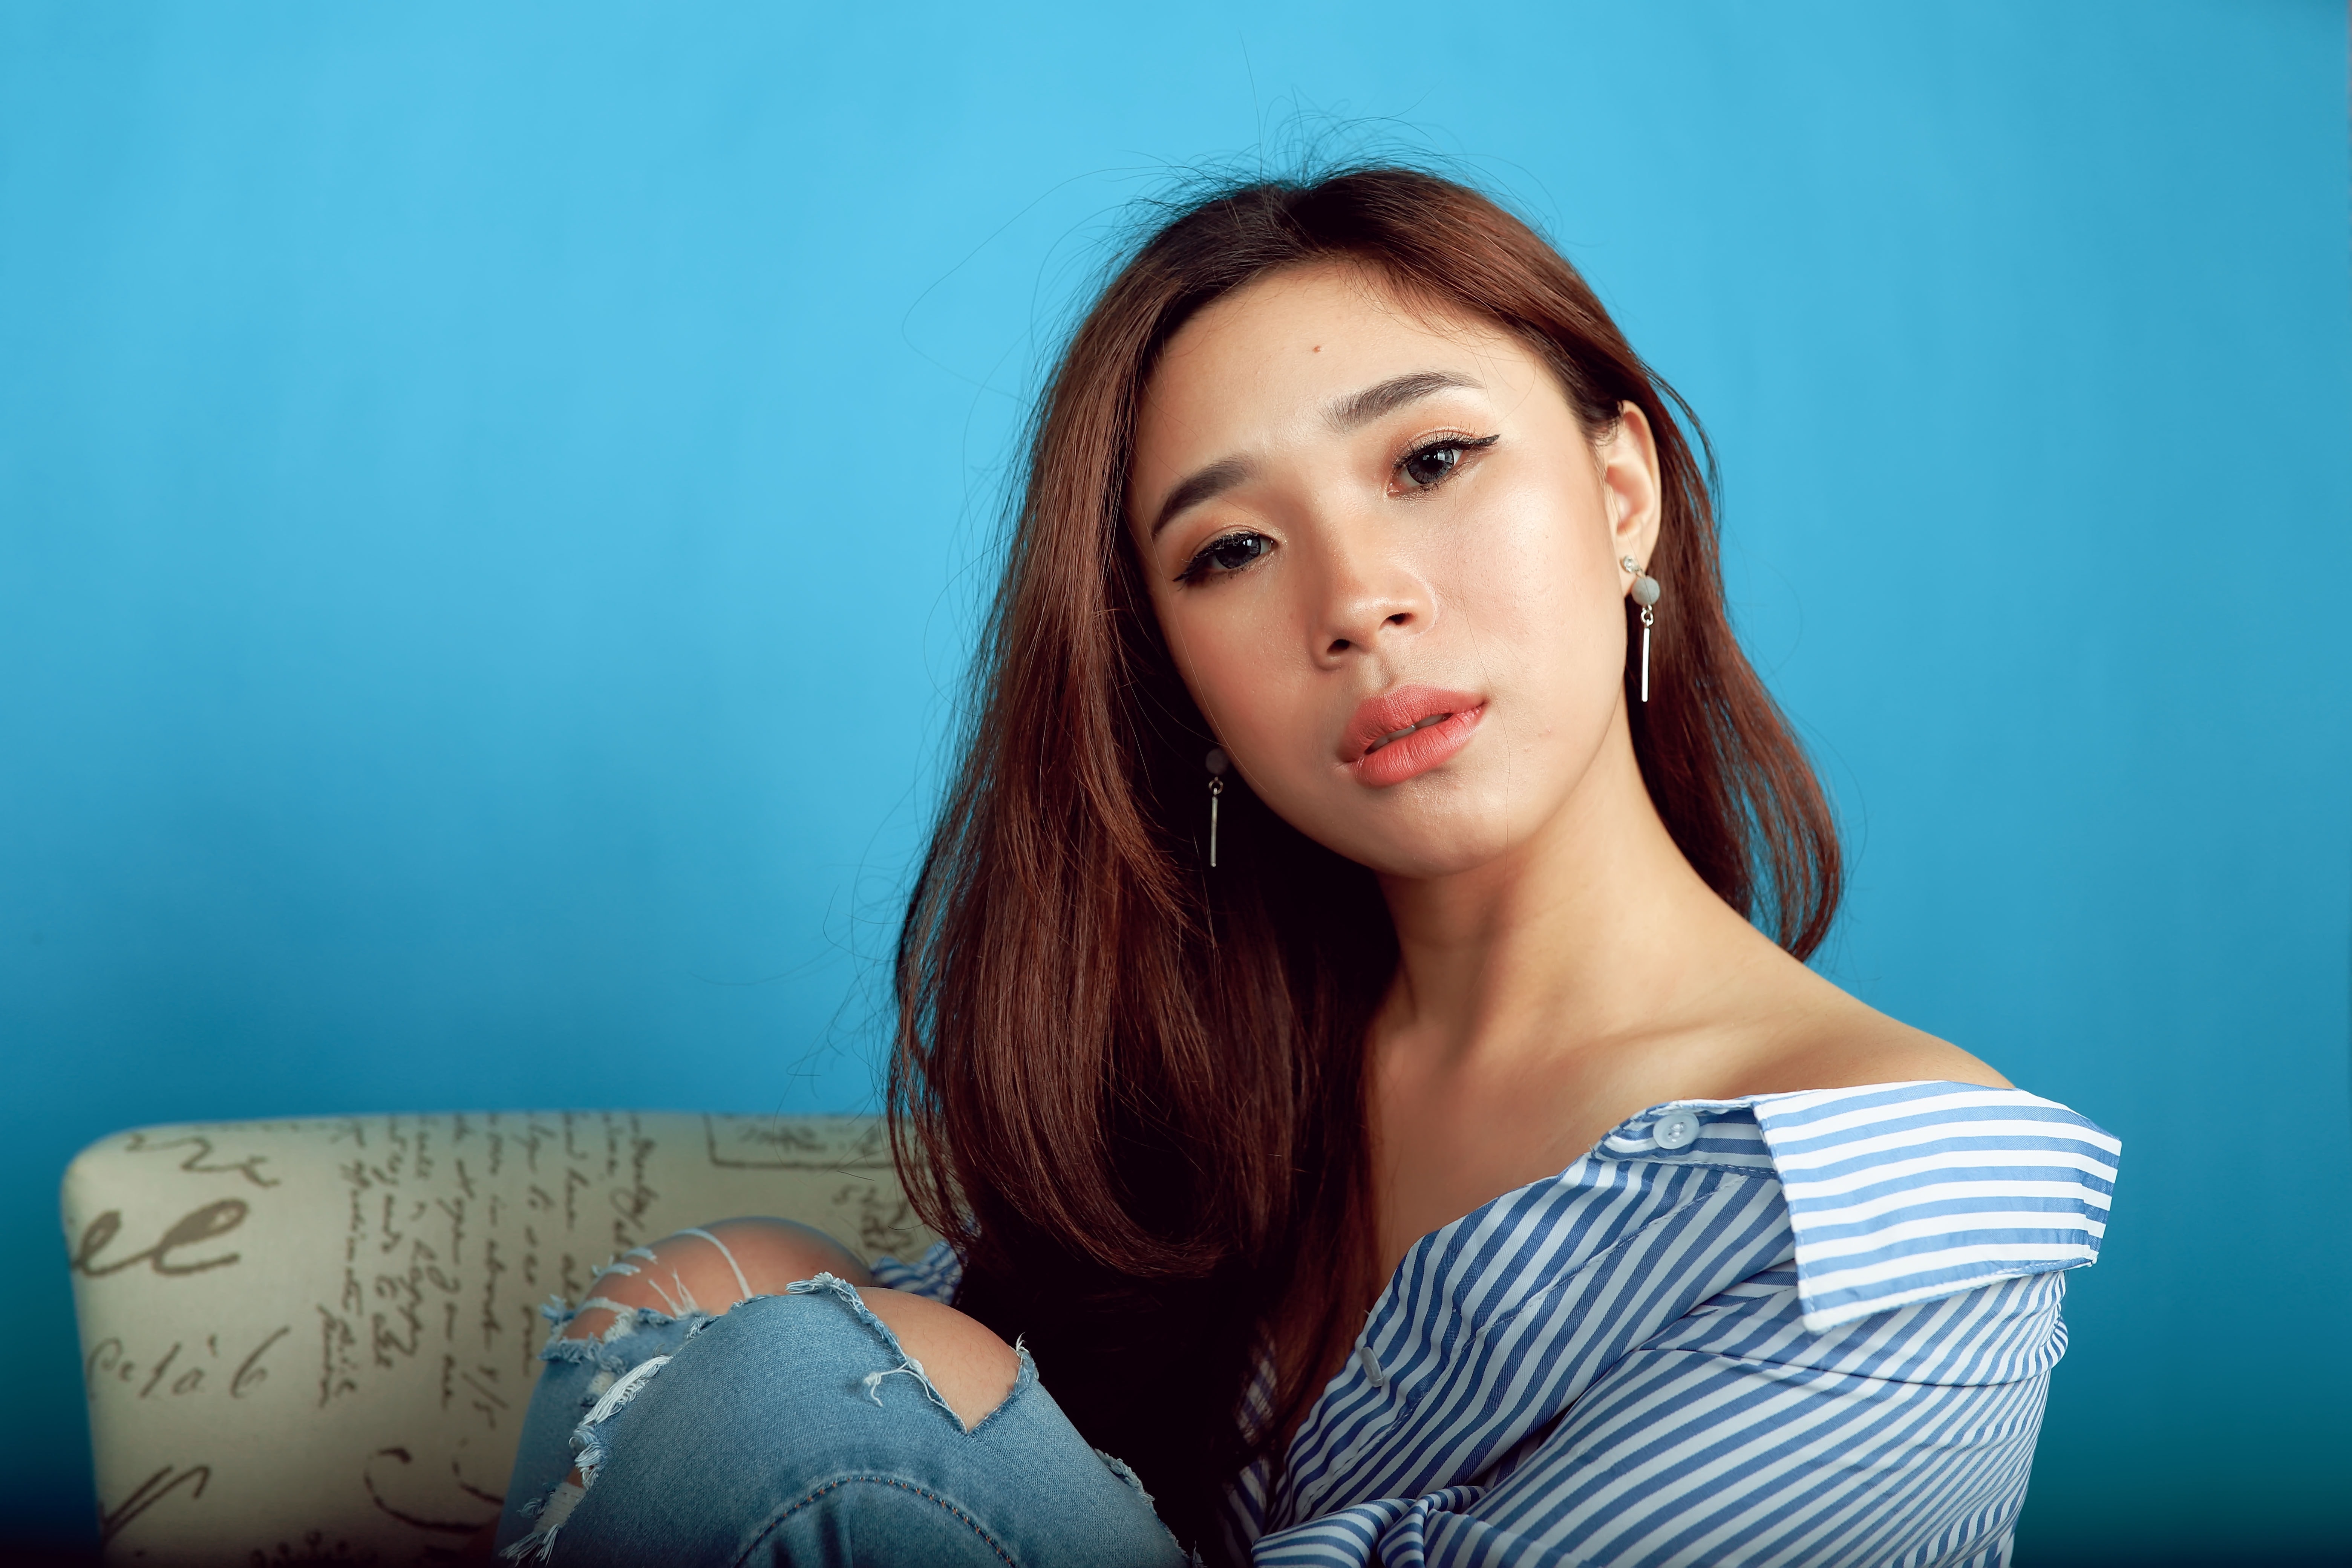
blue, beauty, girl, human hair color, lady, sitting, photography, shoulder, eye, black hair, cheek, portrait, long hair, brown hair, model, photo shoot, portrait photography